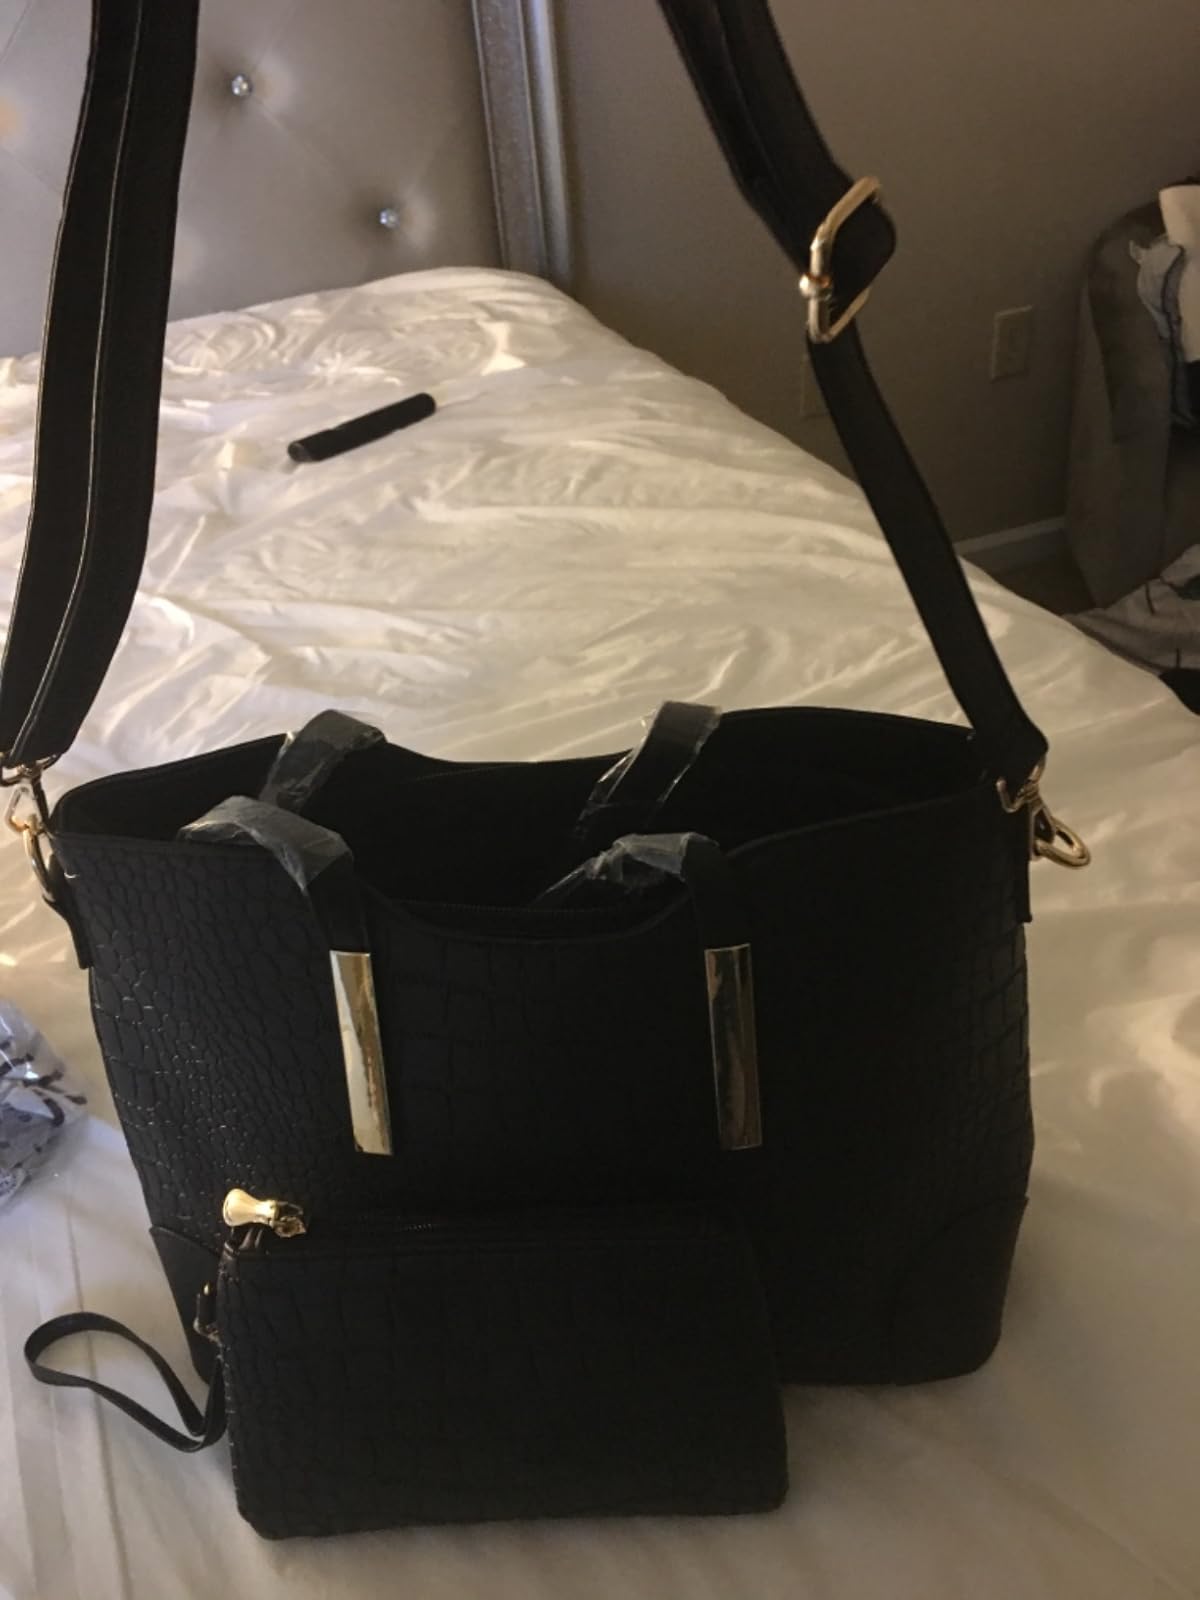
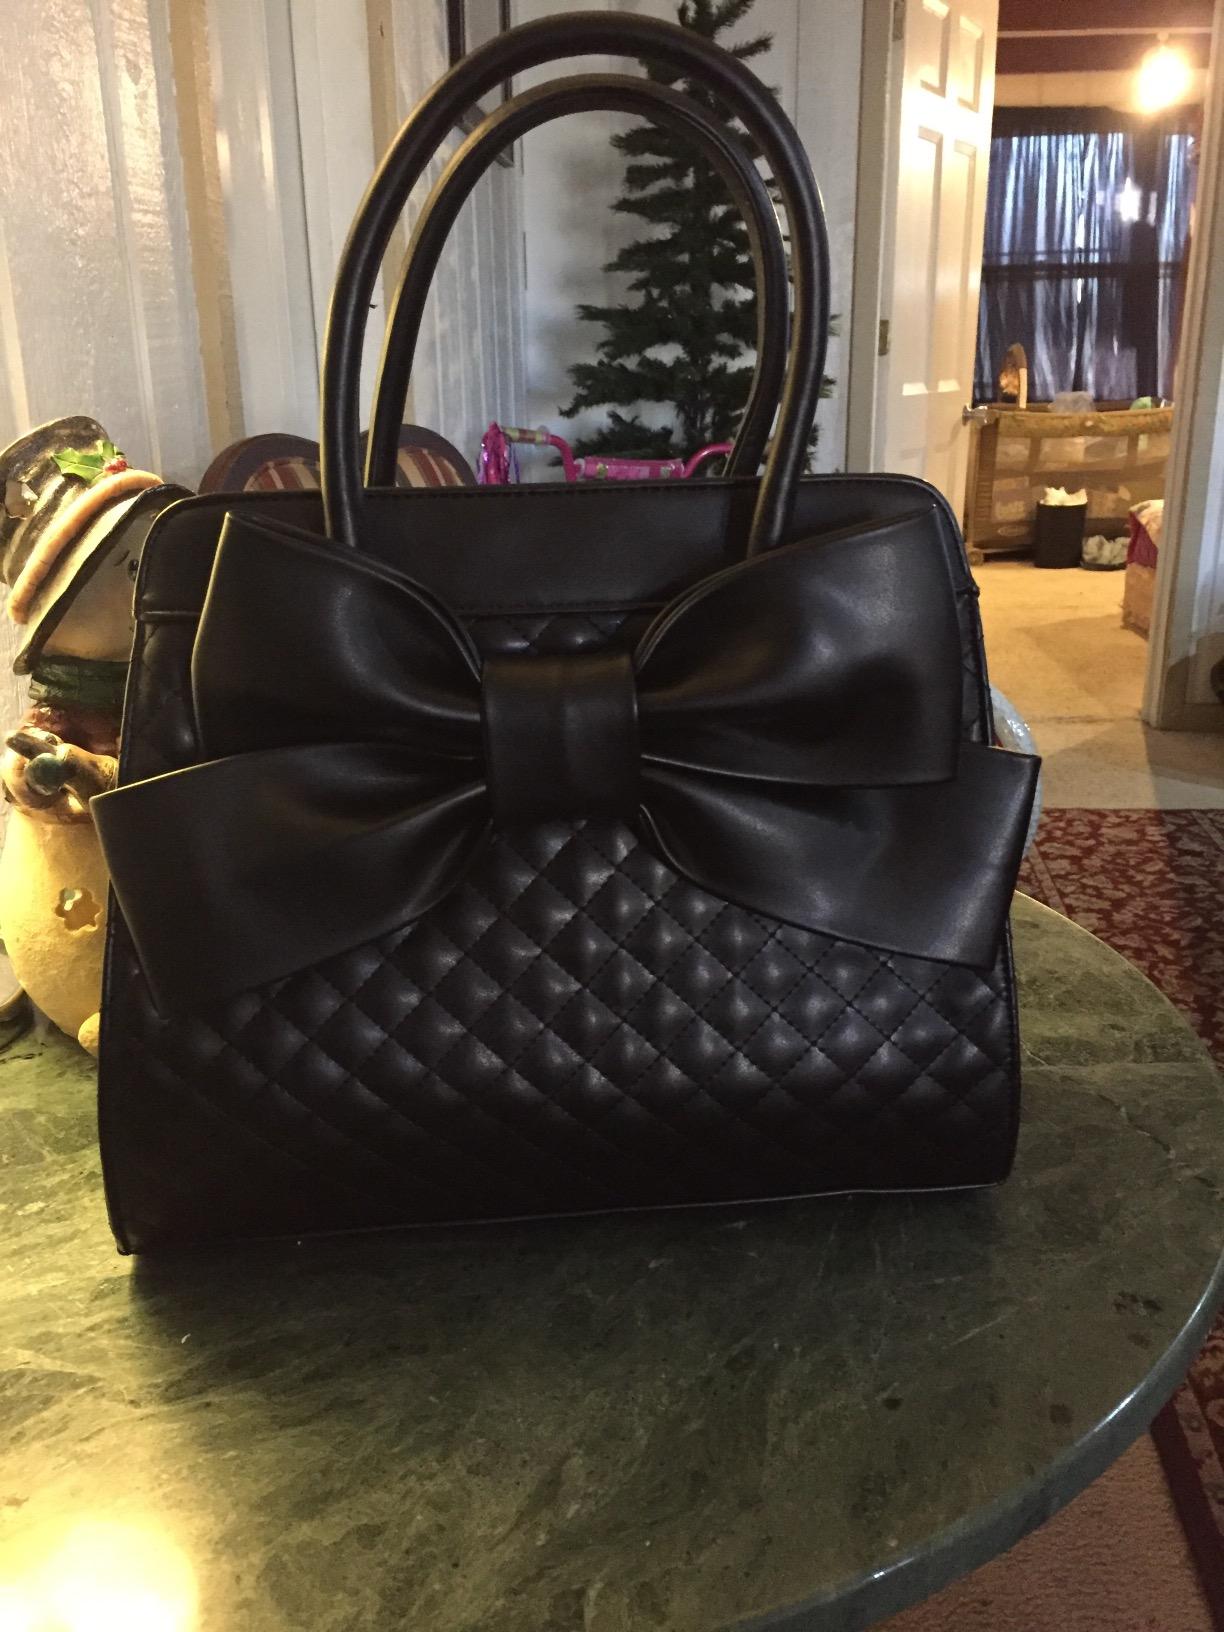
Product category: accessories_handbag
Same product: no